Emigrate (band)

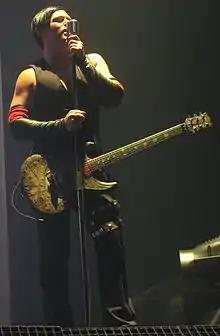
Emigrate frontman Richard Kruspe in 2010

Emigrate is an industrial metal band formed in 2005 by Richard Kruspe of Rammstein as a side project. The band was formed in New York City and later relocated to Berlin. They have released four studio albums, with several musicians contributing to their recordings. Emigrate is a studio band, and have therefore never performed live.